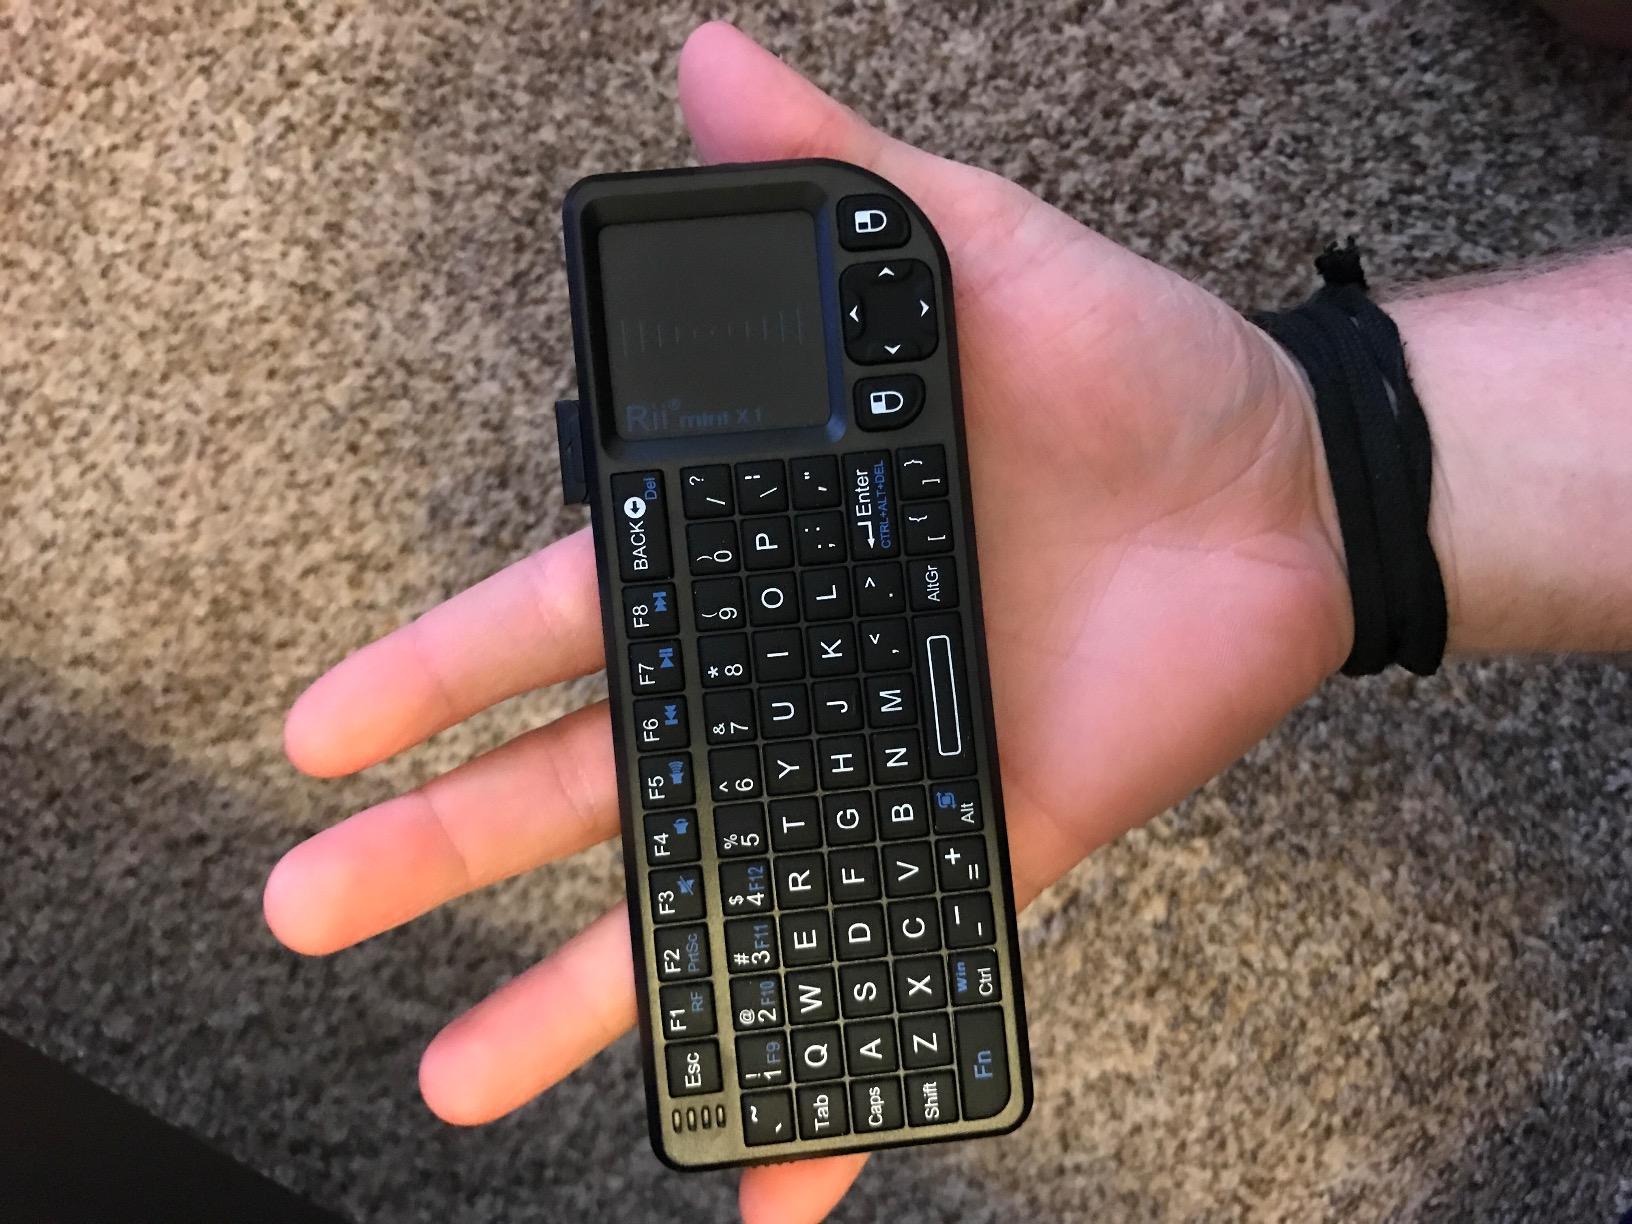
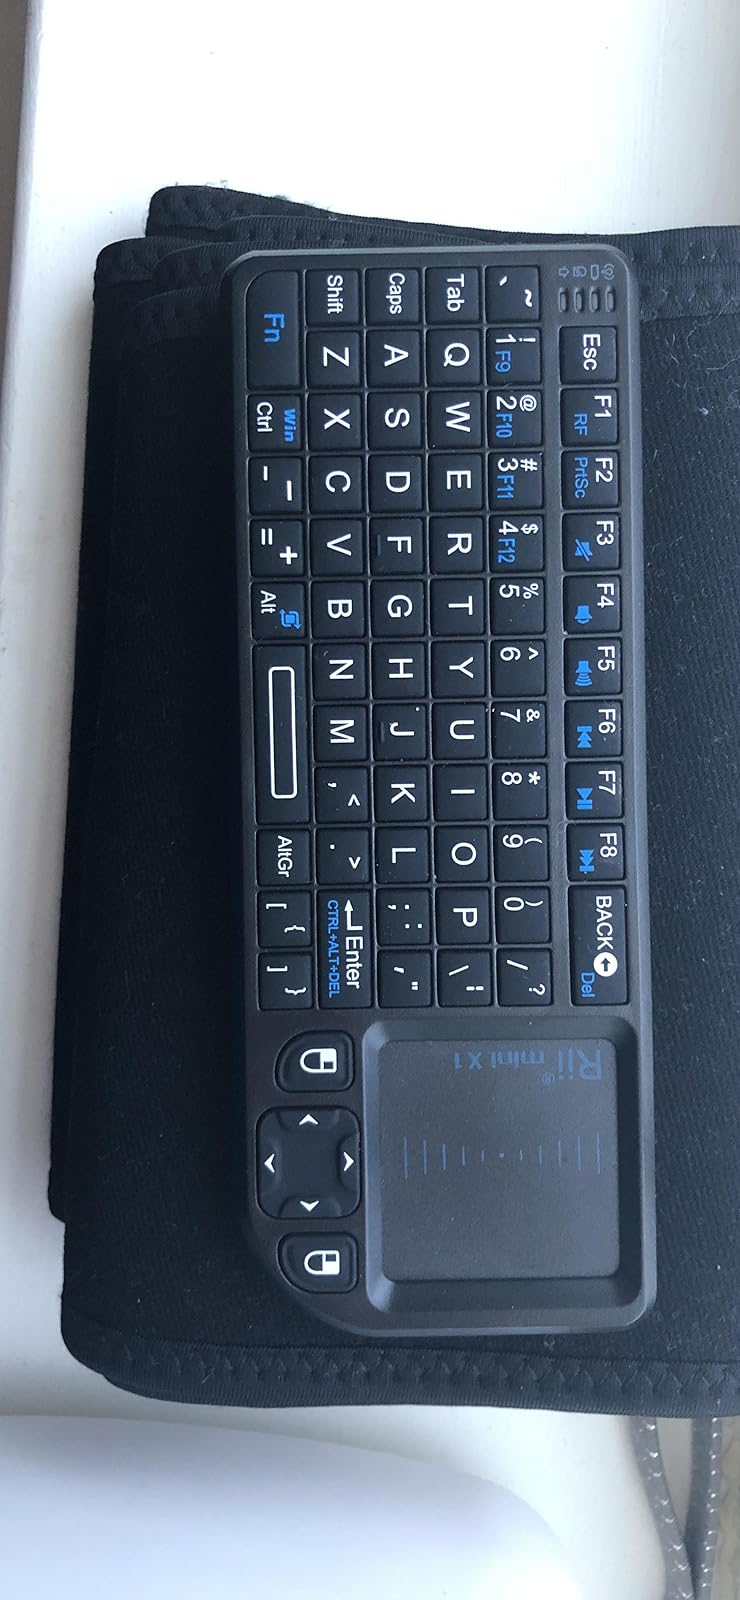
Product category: keyboard
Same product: yes